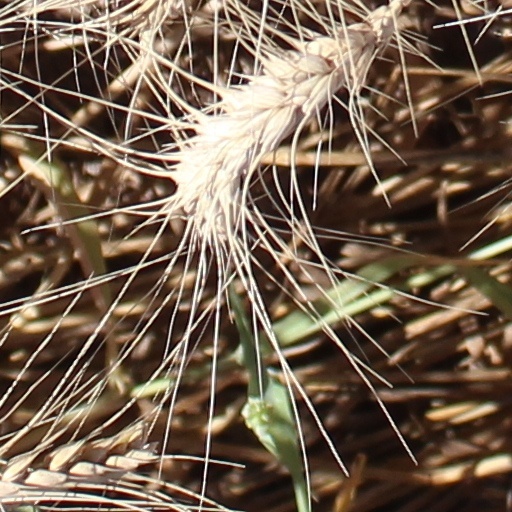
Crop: wheat